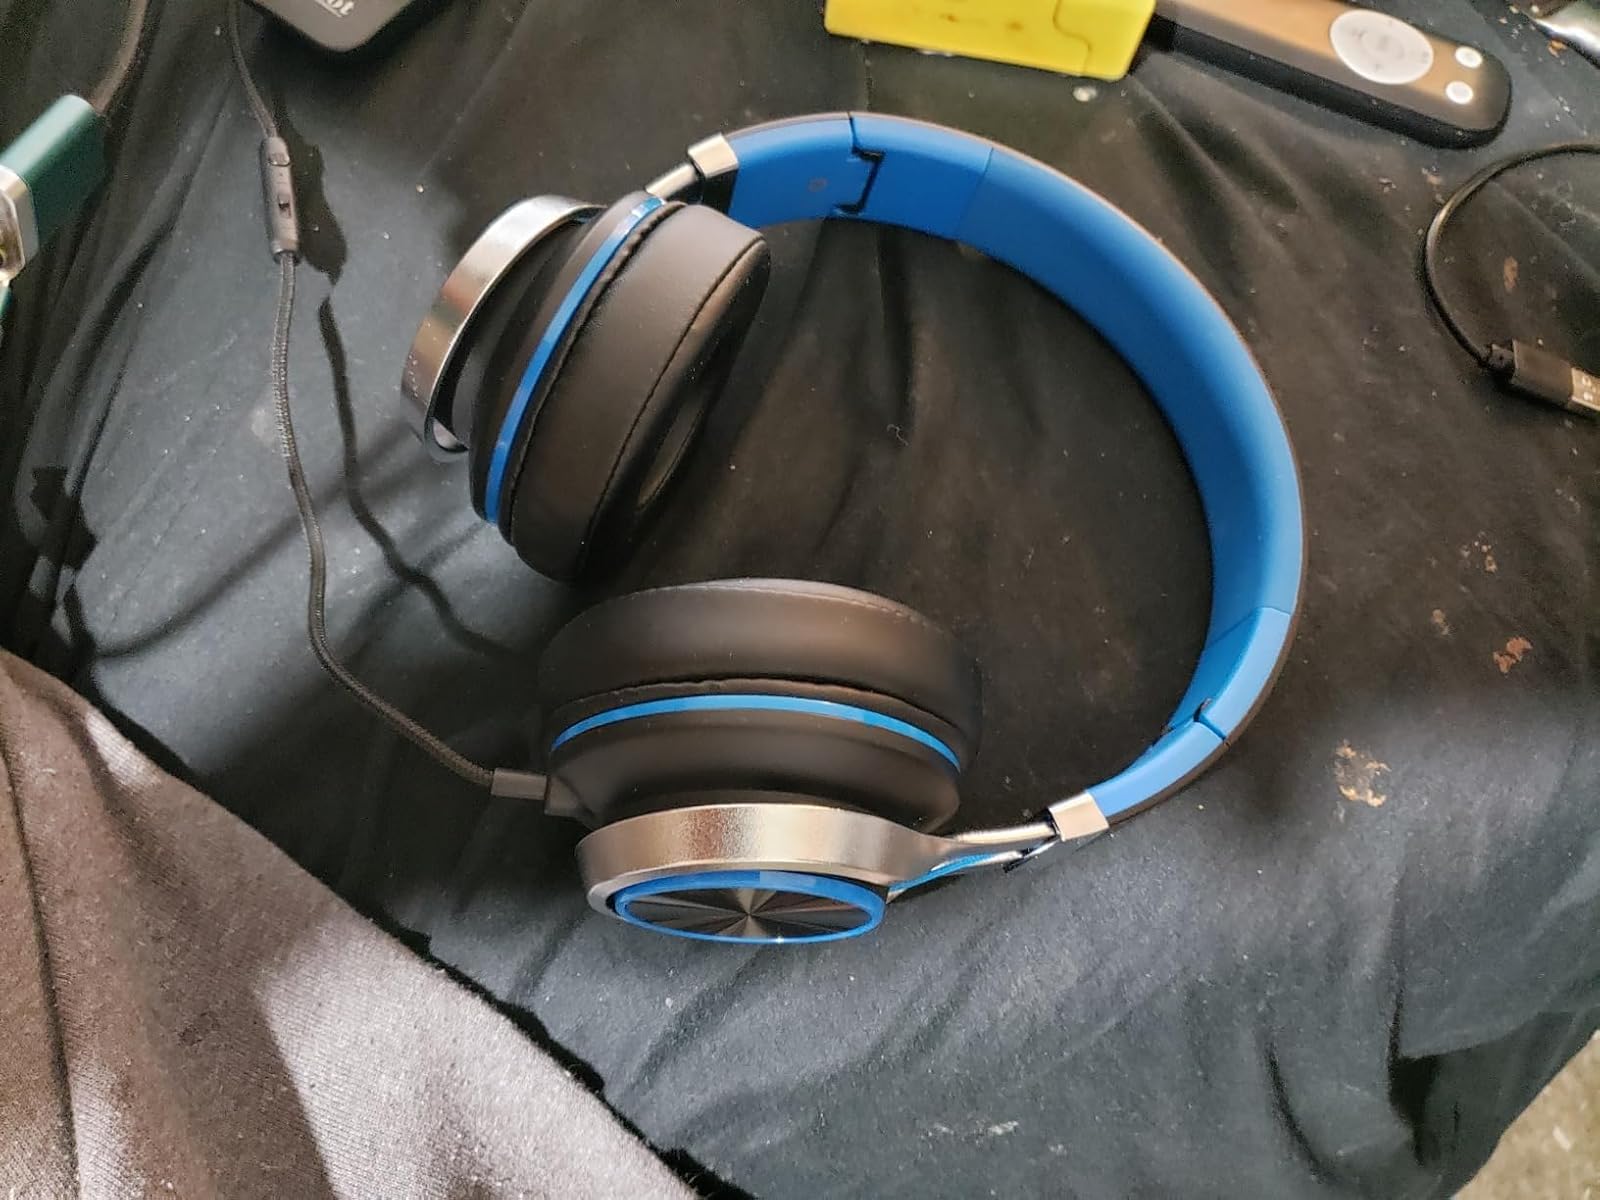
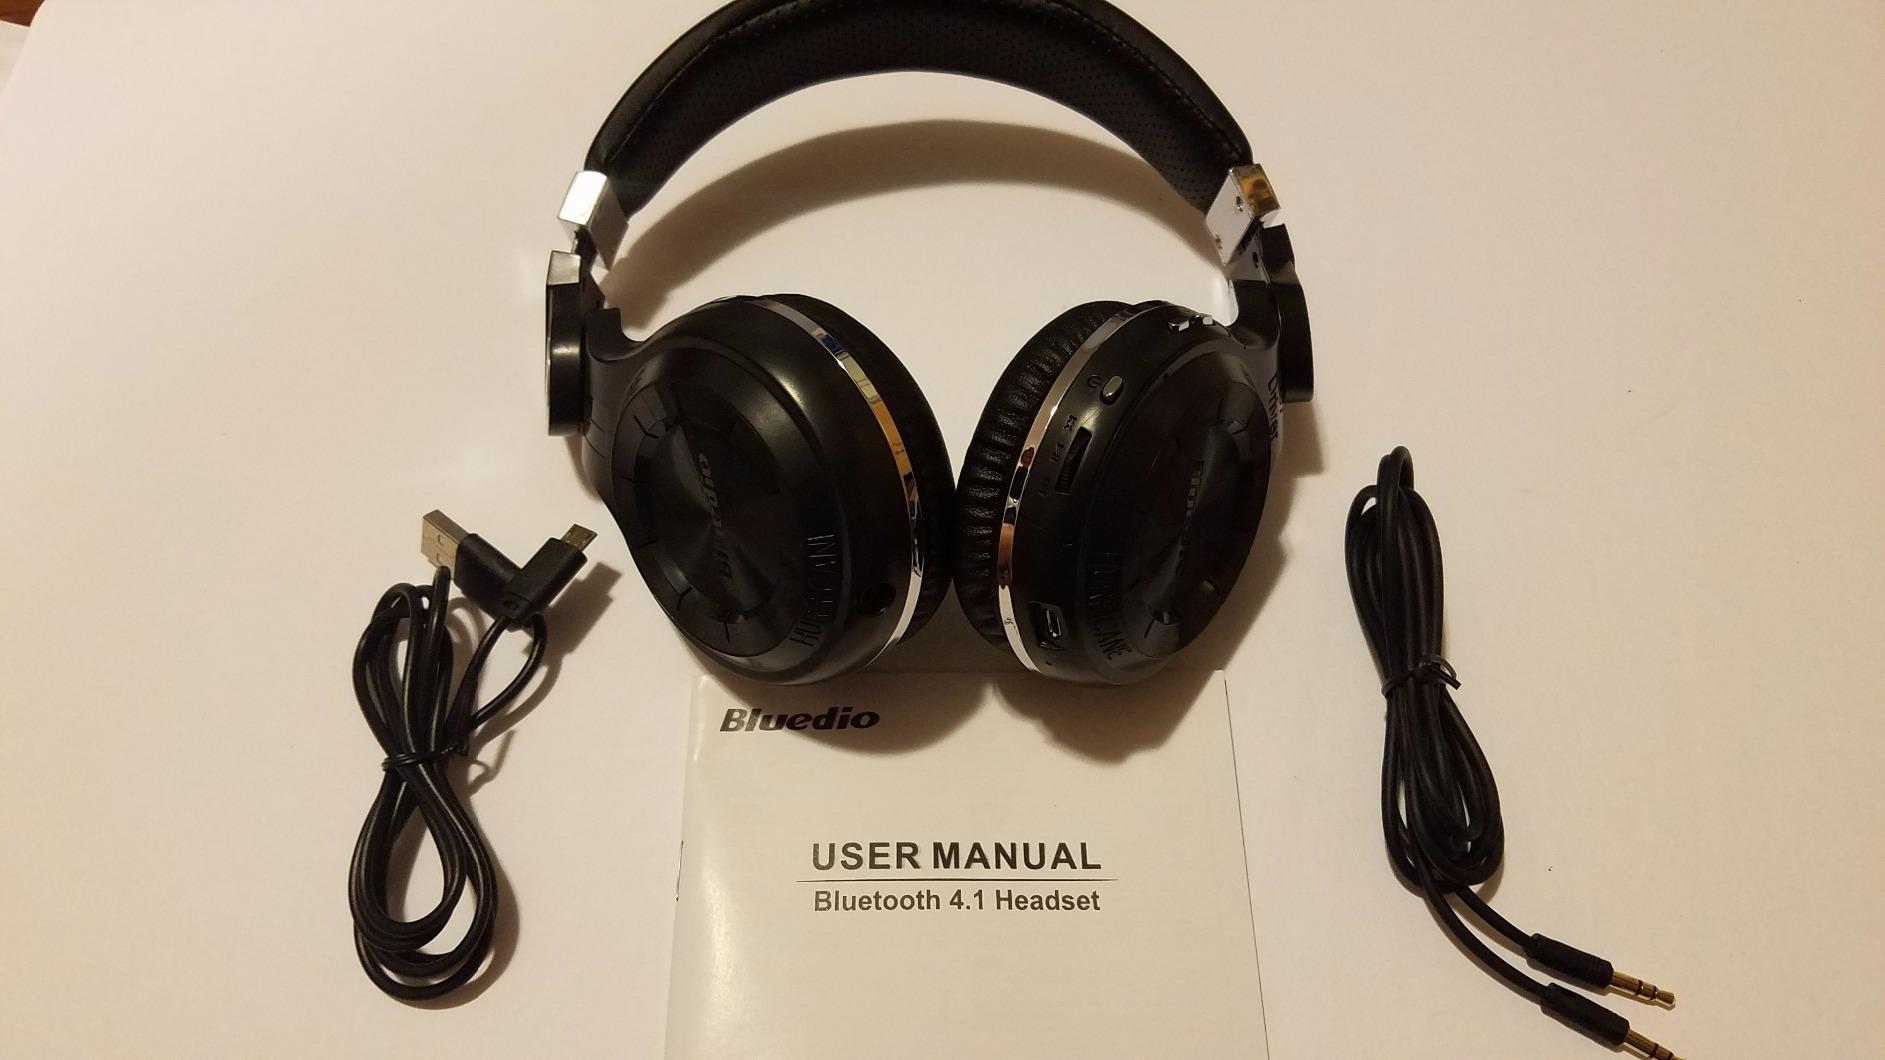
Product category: headphones
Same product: no